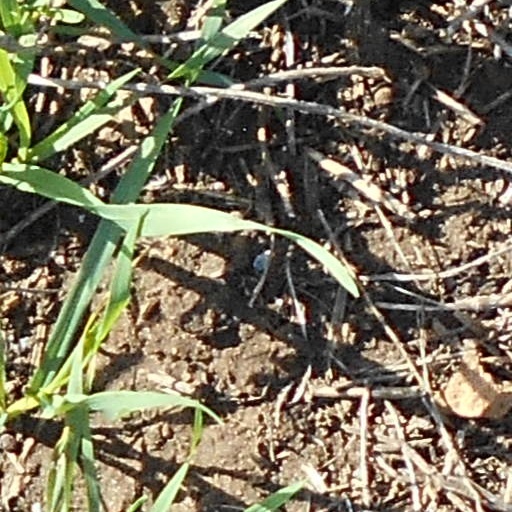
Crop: wheat